Jahrhundertring

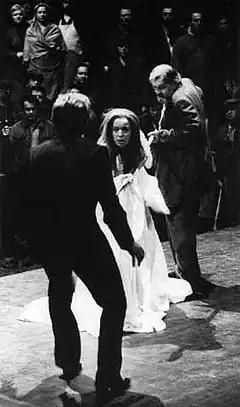
A scene from "Götterdämmerung", the final part of the "Ring" cycle, in the centenary production at the Bayreuth Festival, conducted by Pierre Boulez and staged by Patrice Chéreau, with Gwyneth Jones as Brünnhilde

The Jahrhundertring ("Centenary Ring") was a production of Richard Wagner's "Ring" cycle, "Der Ring des Nibelungen", first performed at the Bayreuth Festival in 1976. The production was a centennial celebration of both the festival and the first performance of the complete cycle (which took place at the inaugural festival). The production was created by a French team consisting of conductor Pierre Boulez, stage director Patrice Chéreau, stage designer Richard Peduzzi, costume designer Jacques Schmidt, and lighting designer André Diot.